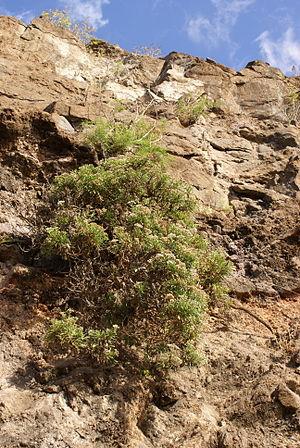
Bois de paille-en-queue (Monarrhenus salicifolius) sur les falaises du littoral nord de l'île de La Réunion
Monarrhenus est un genre d'arbrisseau de la famille des Asteraceae, endémique des Mascareignes, présent exclusivement sur les parois de certaines falaises.
Monarrhenus salicifolius, le bois de paille-en-queue ou bois de chenilles, est une espèce d'arbrisseau de la famille des Asteraceae, endémique des Mascareignes, présent exclusivement sur les parois de certaines falaises.